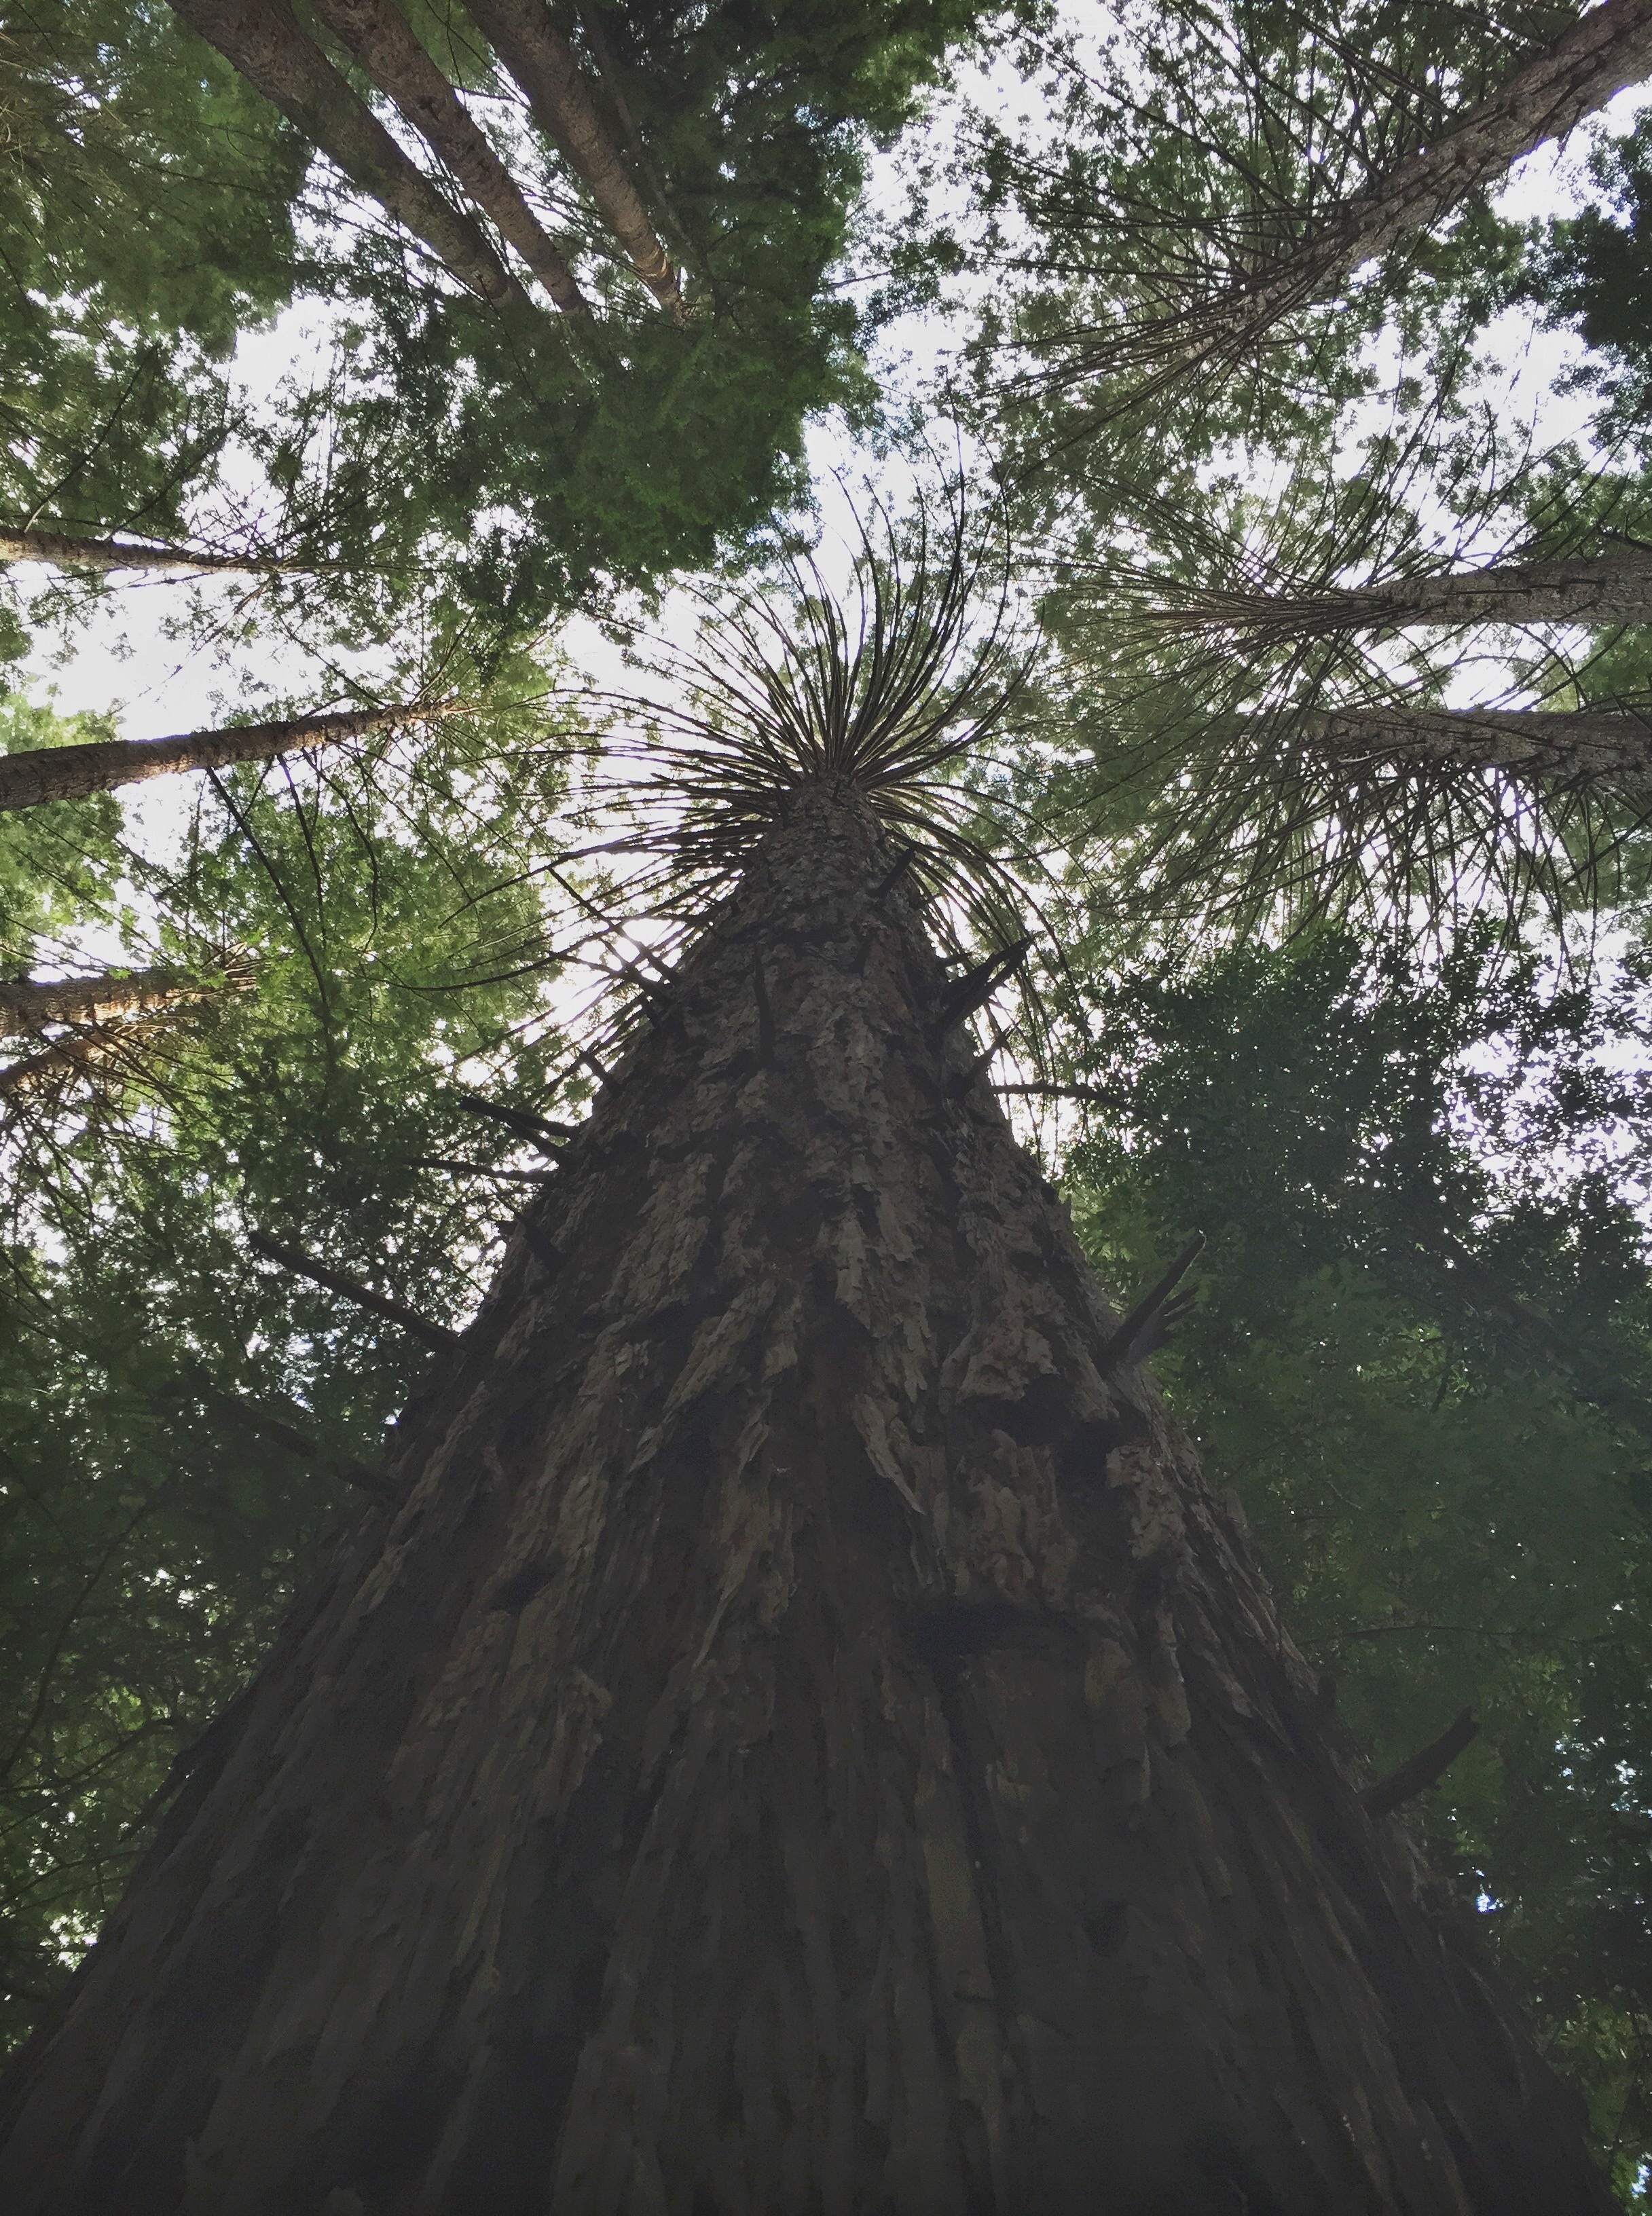
tree, nature, forest, branch, plant, sunlight, leaf, jungle, botany, rainforest, woodland, habitat, natural environment, woody plant